Wasteland (DC Comics)

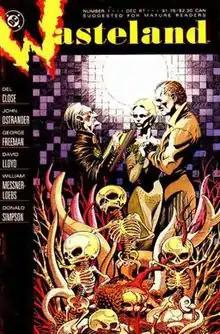
Cover of "Wasteland" #1 (DC Comics, Dec. 1987), artwork by George Freeman.

Wasteland was an American anthology-style horror comic book published by DC Comics in 1987–1989 and intended for adult readers. Written by John Ostrander and comedian Del Close, the series lasted 18 issues. It served as inspiration for the 2020 comedy-documentary "".